Bermudo Pérez de Traba

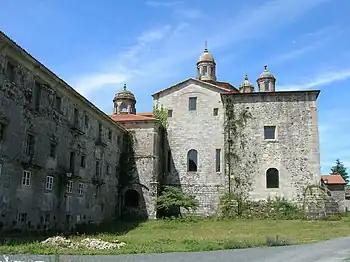
Monastery of Sobrado where Bermudo retired and was buried

On 6 August 1160, Bermudo retired as a Cistercian monk at the Monastery of Sobrado dos Monges. On 21 September 1161, Bermudo settled a dispute he had with the monks of Toxos Outos. In this charter he describes himself as "moved by divine inspiration" ("diuina inspiratione conmotus") to become a monk. He died in 1168 when he was approximately 80 years old and was buried at the abbey. At about the same time as her husband became a monk at Sobrado, Urraca entered the convent founded by her husband in Nogueirosa, a parish near Pontedeume, and died in 1173, receiving burial at the church in the convent.